Olindo Vernocchi

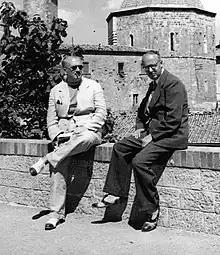
Olindo Vernocchi (left) and Pietro Nenni

After the end of the Second World War, Vernocchi was elected deputy to the Constituent Assembly, in which he was appointed a member of the First Commission for the examination of bills. His contribution to the work can be summed up in his support for some motions presented by the socialist group, for which Ernesto Carpano Maglioli was mostly the rapporteur.